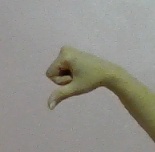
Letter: waw